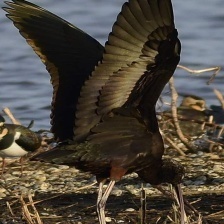
Species: GLOSSY IBIS
Scientific name: PLEGADIS FALCINELLUS